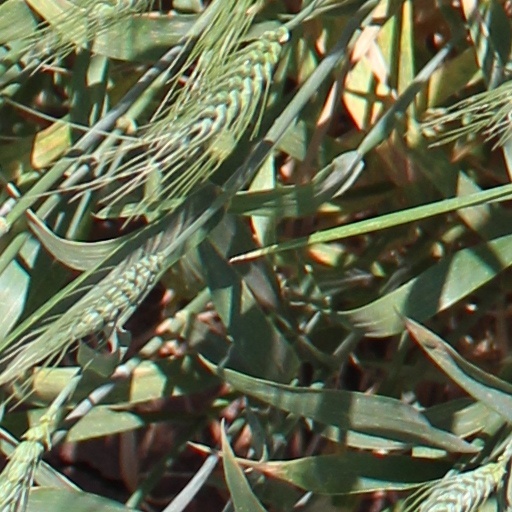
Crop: wheat